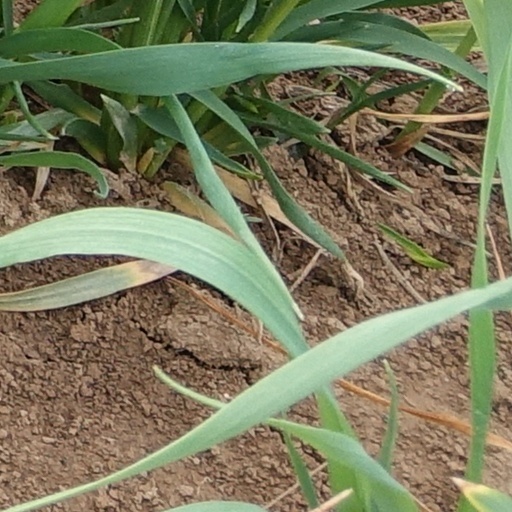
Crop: wheat